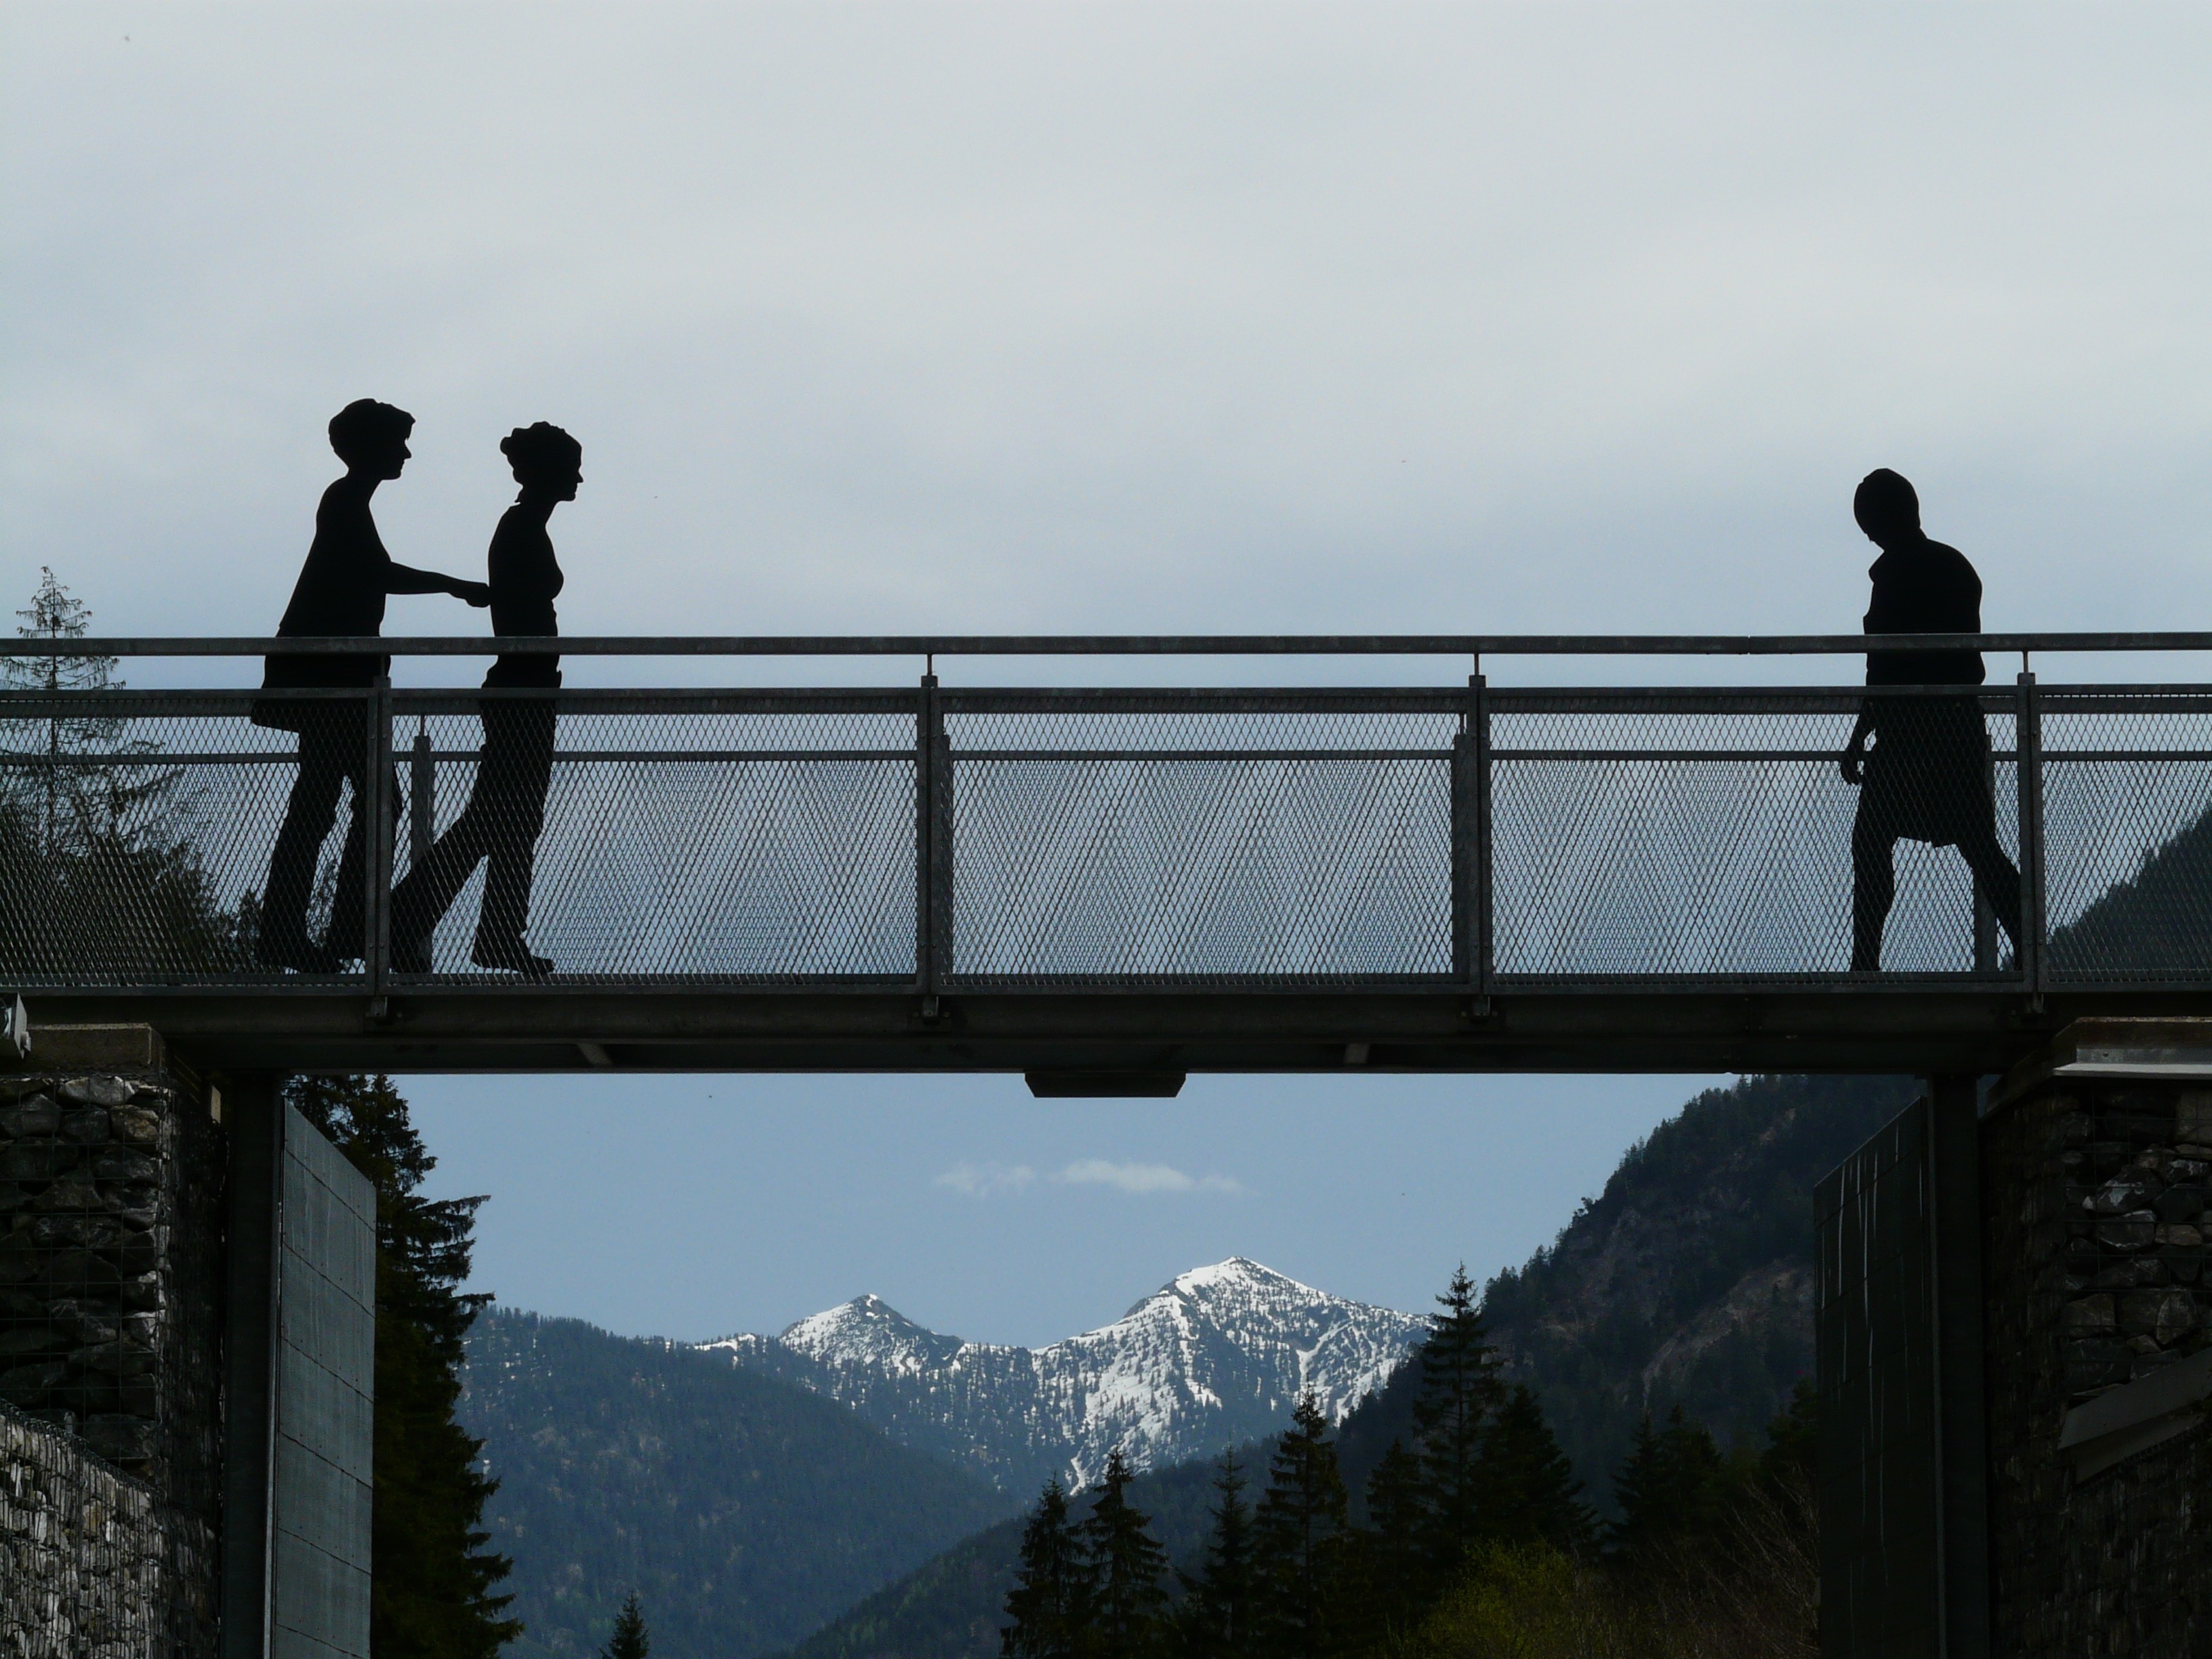
mountain, bridge, morning, crossing, web, reflection, human, silhouettes, personal